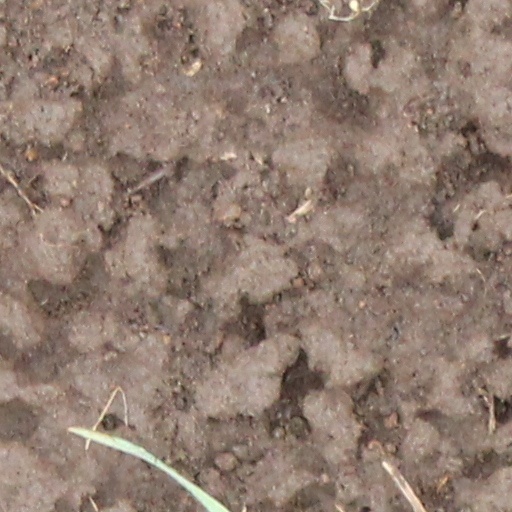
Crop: wheat